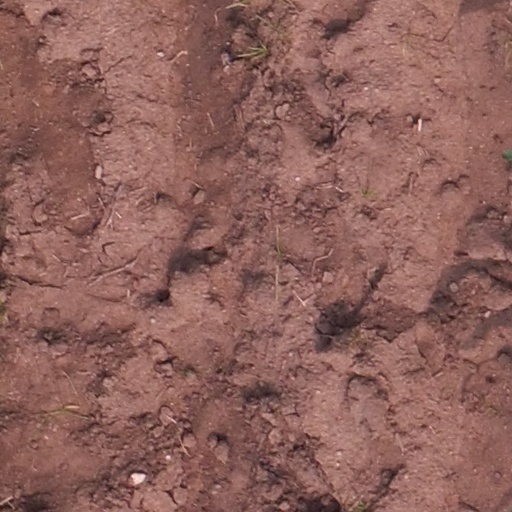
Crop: maize; corn